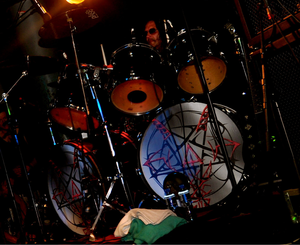
Anthony Bray, né le 17 septembre 1960, plus connu sous le pseudonyme d’Abaddon, est un batteur britannique.